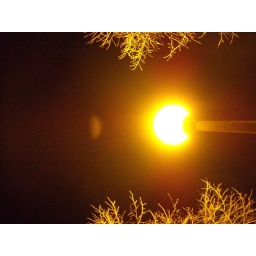
A streetlight with 2 trees caught in the action